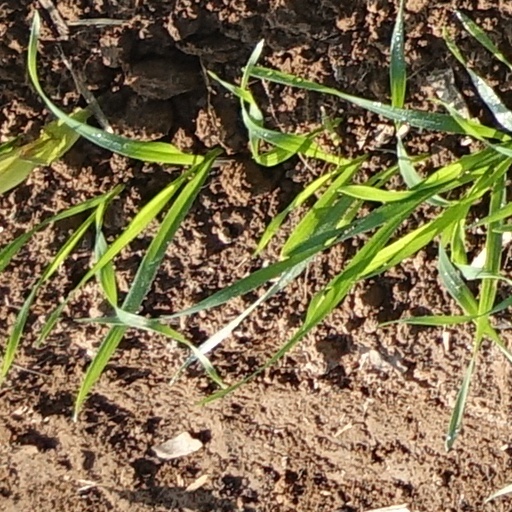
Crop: wheat